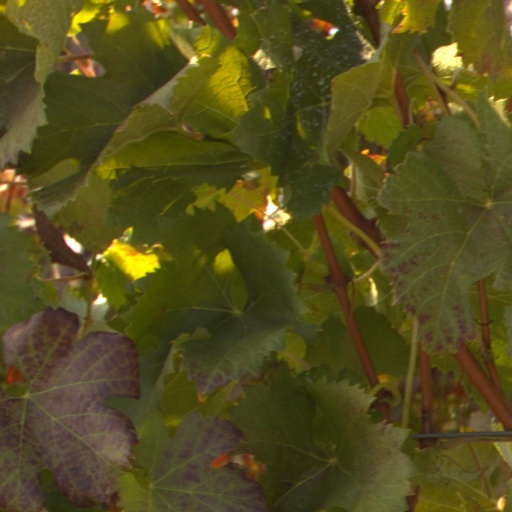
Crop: grape